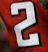
Number: 2